Bydgoszcz Canal

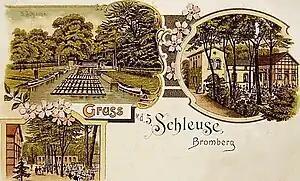
Postcard of the canal, 1898

The first reconstruction of the canal was performed by Ernst Conrad Peterson, a land drainage and later canal inspector. Between 1795 and 1801, he had 9 locks and 3 weirs rebuilt with brick material. The lock at Nakło East was the first renovated, leading to an extension of the canal by one kilometer, while one of the locks in Bydgoszcz was removed (between today's locks IV and V). All the rebuilt locks had the same dimensions: by .